Second Effort

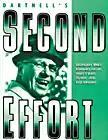
Cover of "Second Effort" video

Second Effort is a 1968 sales training film starring Vince Lombardi, the Hall of Fame head coach of the Green Bay Packers. The film also featured veteran character actor Ron Masak and other members of the Green Bay Packers organization, including offensive lineman Jerry Kramer. It has been cited as a "classic" and as the best-selling training film of all time. The film is still in use in leadership and management courses.